GP Challenge

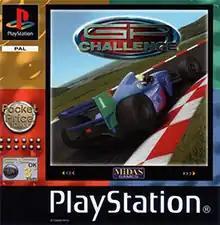

GP Challenge is a 2001 Formula One racing game by Midas Interactive Entertainment. The game features teams from the season, but the circuits are based on the season. From the game's Main Menu: One can choose between a Single Race mode, or to go to the Options Menu.